Michael Young (industrial designer)

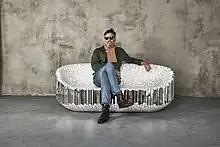
"MY Sofa", Gallery ALL (2018)

Michael Young (born 23 August 1966) is a British industrial designer and creative director based in Hong Kong. He works in the areas of product, furniture and interior design with studios in Hong Kong and Brussels. He is known for unconventional use of materials and manufacturing processes, and collaborations with brands such as Brionvega, Cappellini, KEF, La Manufacture, and MOKE International. He is interested in "how disruption in society always has a design response, because it usually creates a need for things that perform."